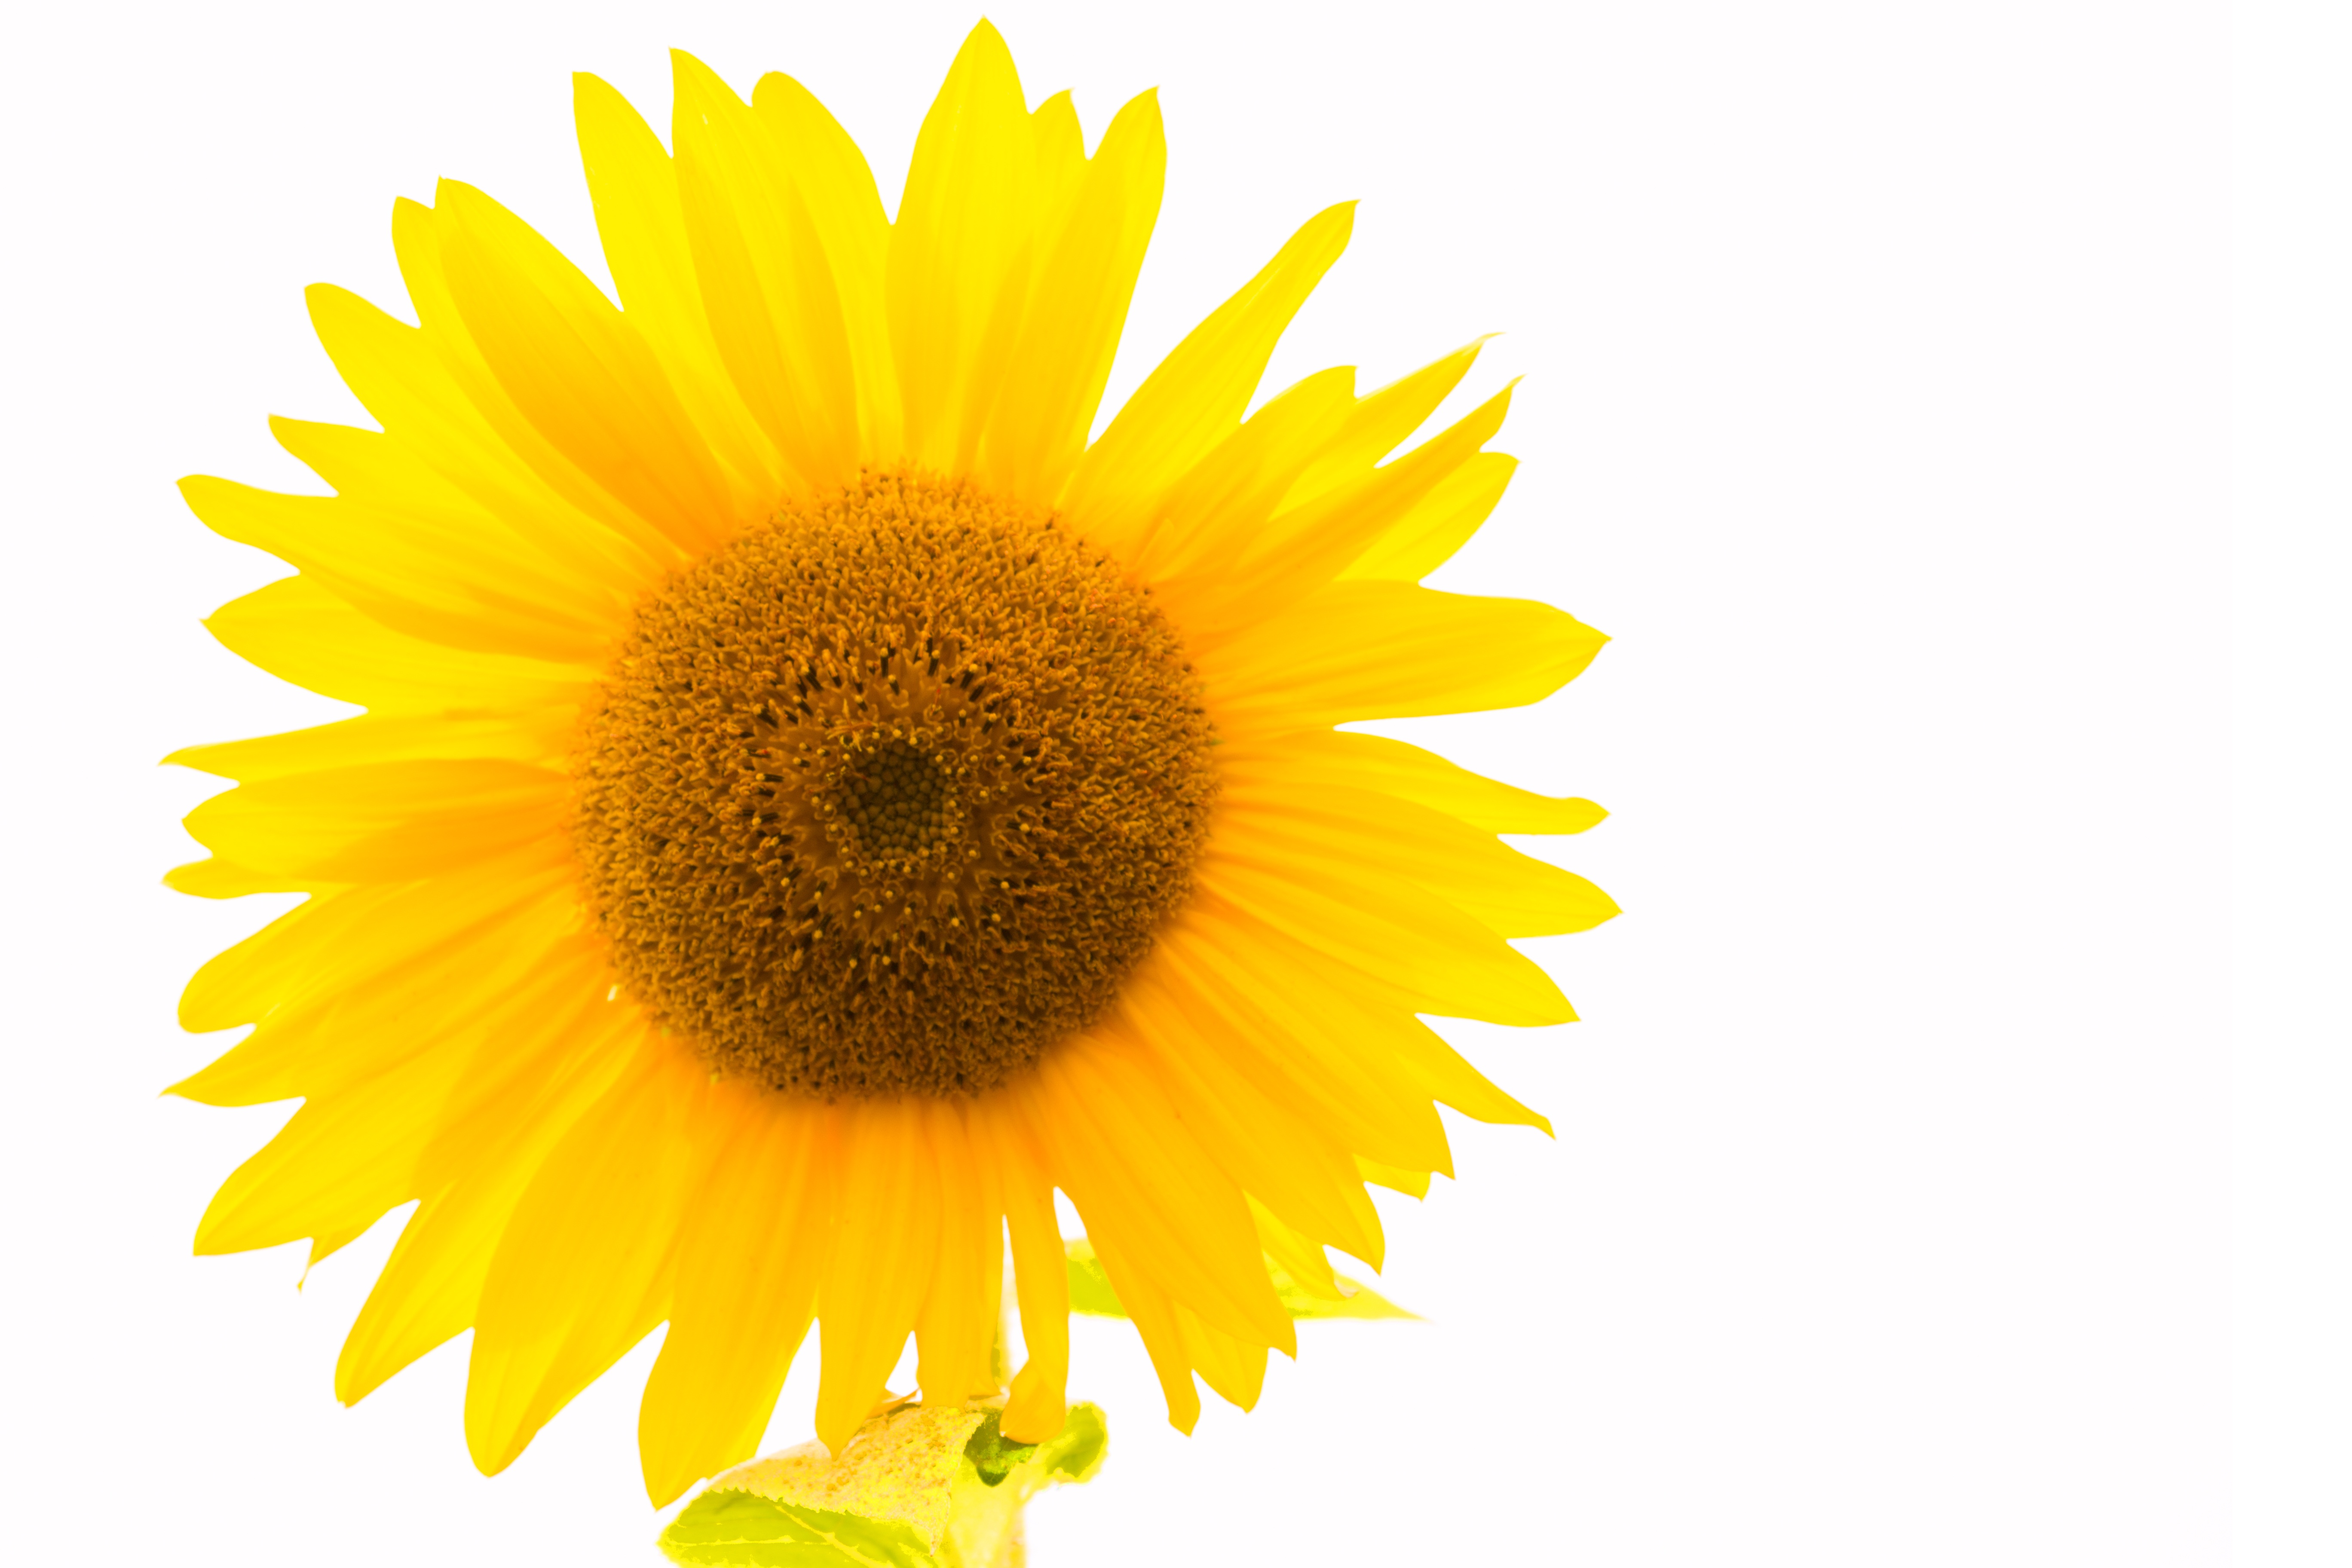
nature, blossom, plant, flower, petal, bloom, summer, yellow, close, sunflower, yellow flower, illustration, sun flower, yellow flowers, public record, flowering plant, daisy family, sunflower seed, land plant